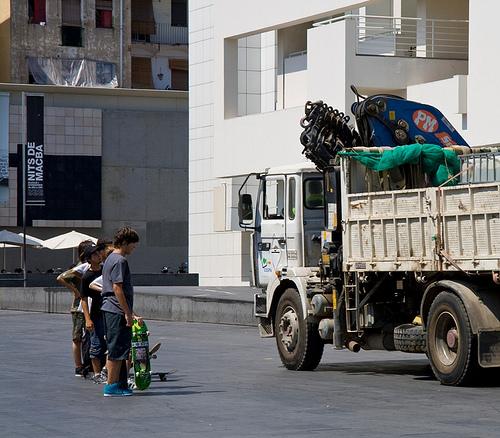
A couple of kids standing along side of a transport truck.